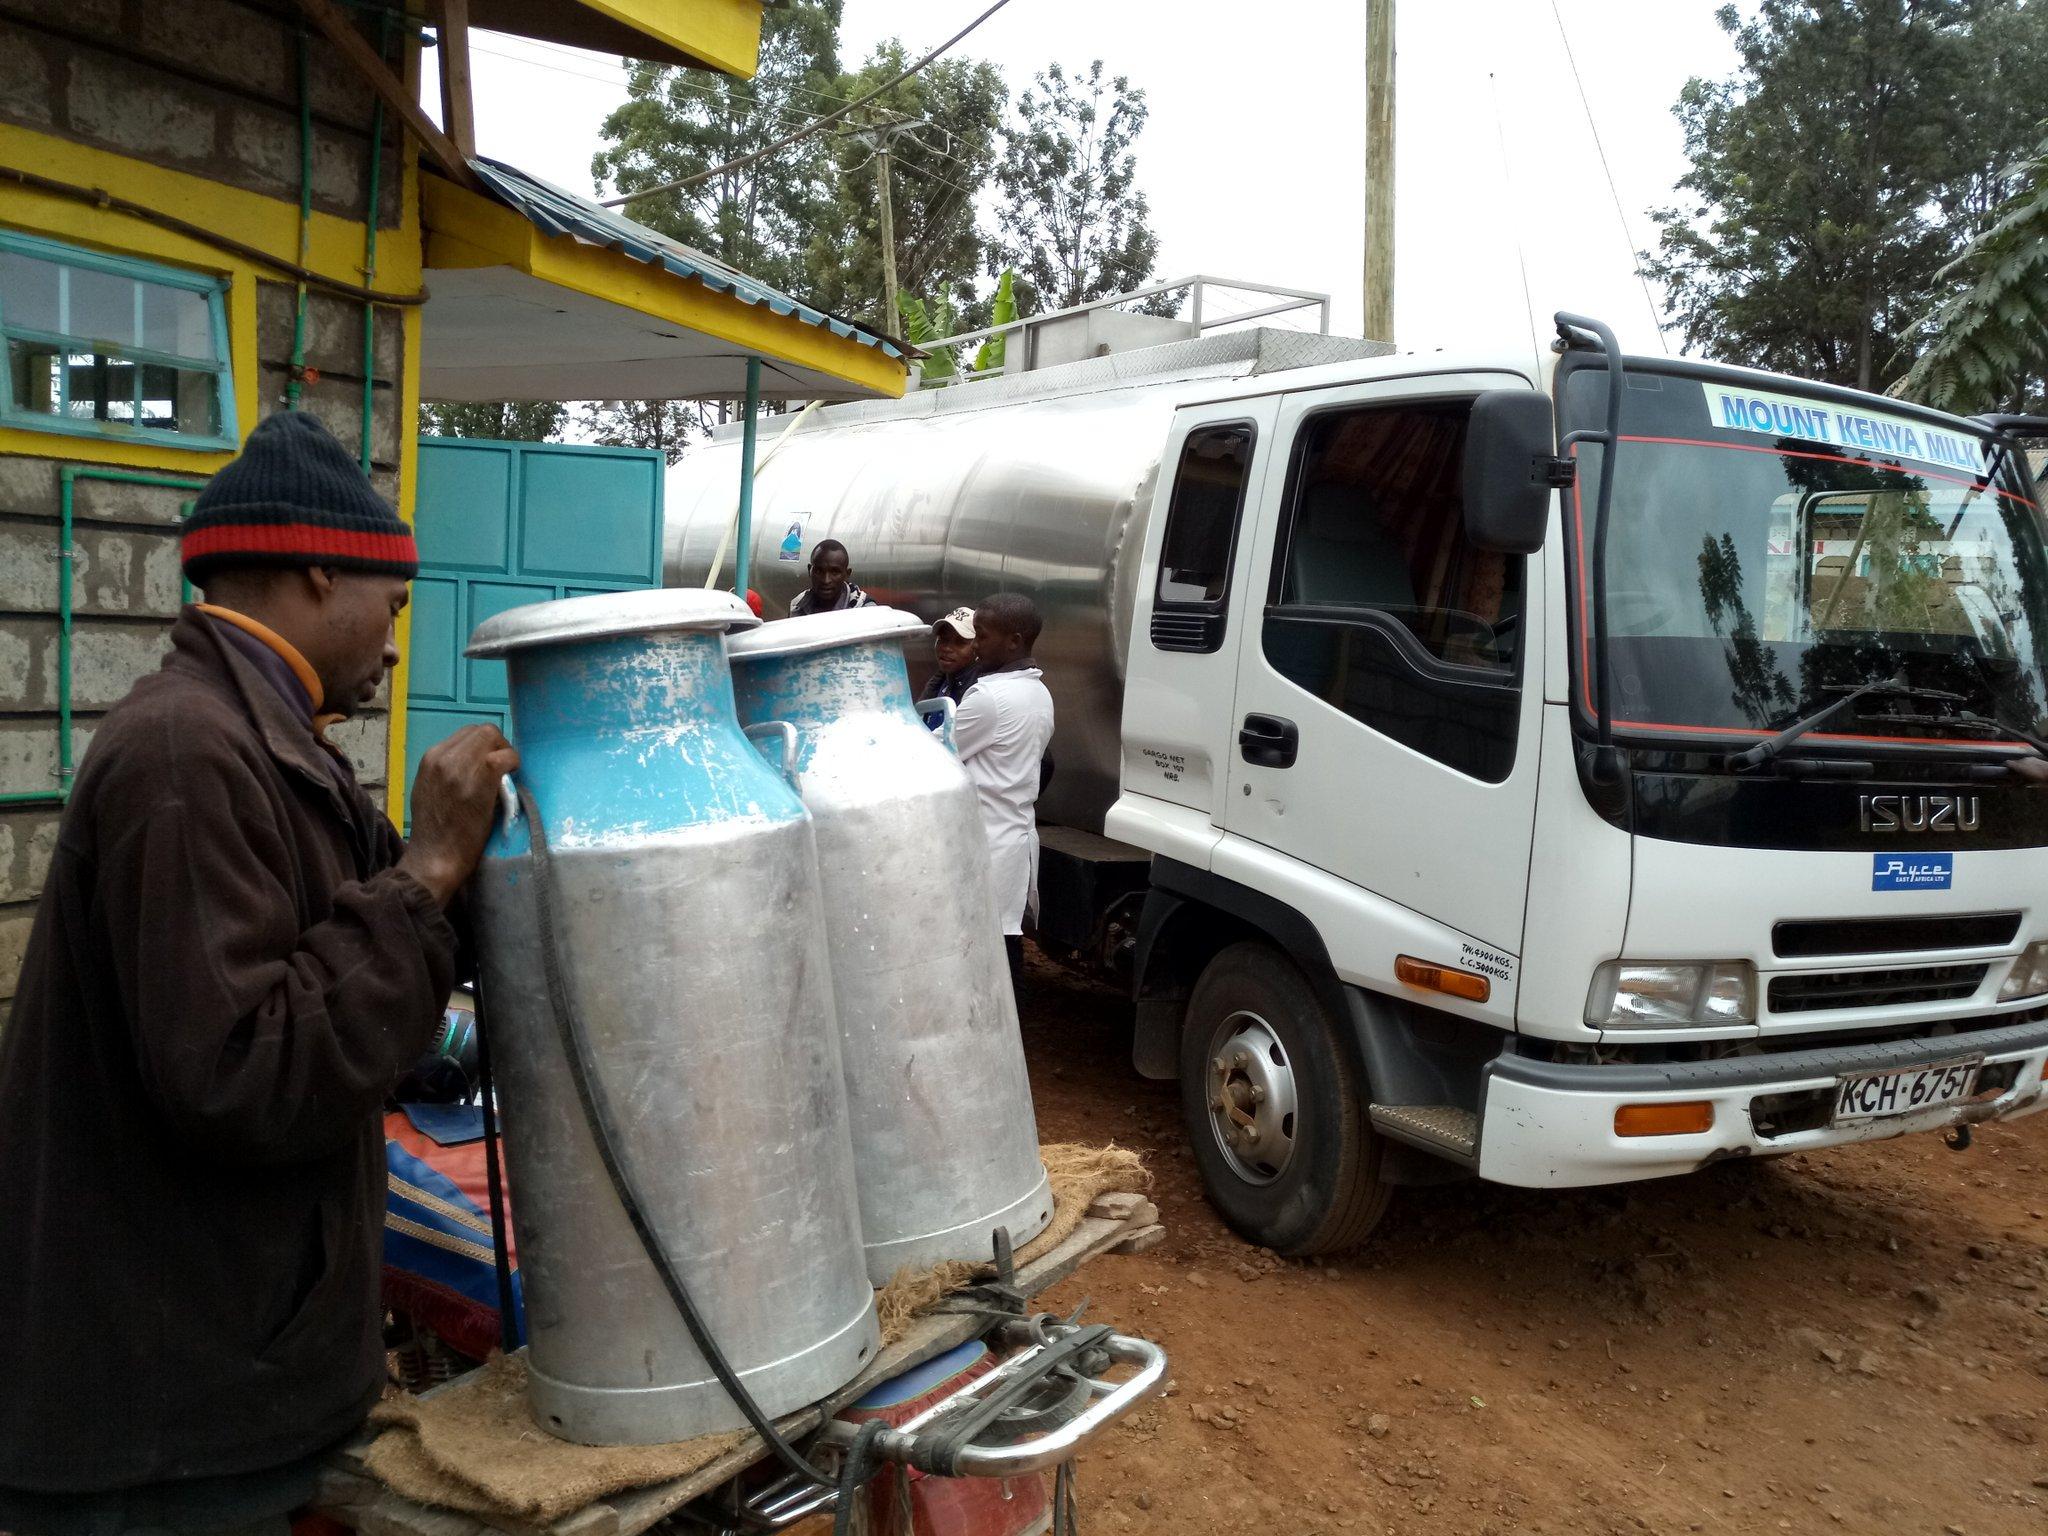
Mwanamme mmoja aliyevaa Kofia nyeusi na Sweta nyeusi ,ana tanki mbili za chuma ya Maziwa juu ya pikipiki yake . Kando yake kuna gari kubwa iliyoandikwa Mt Kenya milk na watu wamesimama nje ya gari hilo.